Bill Hutchison

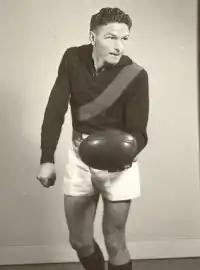

William Henry Hutchison (28 April 1923 – 18 June 1982), often referred to as "Hutchy", was an Australian rules footballer in the Victorian Football League (VFL) with the Essendon Football Club, who played 290 VFL games, from 1942 to 1957, and kicked 496 goals.